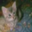
Label: cat